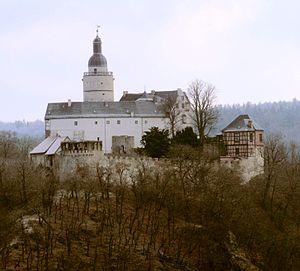
Le château de Falkenstein, également anciennement appelé Nouveau château de Falkenstein pour le distinguer du vieux château de Falkenstein, est un château allemand situé dans le Harz, datant du Haut Moyen-Âge. Il est situé dans la ville de Falkenstein entre Aschersleben et Harzgerode.